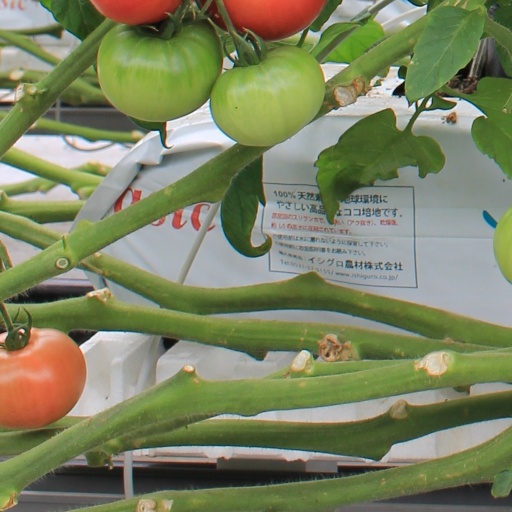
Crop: tomato